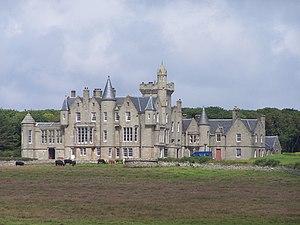
Le Château Balfour est un bâtiment historique situé au sud-ouest de Shapinsay, île de l'archipel des Orcades, au nord de l'Écosse. Un premier édifice remonte au moins au XVIIIᵉ siècle, mais le château actuel a été construit en 1847 par le colonel David Balfour. Sa conception a été confiée à l'architecte d'Édimbourg, David Bryce.
Cette liste recense les principaux châteaux du council area des Orcades en Écosse.